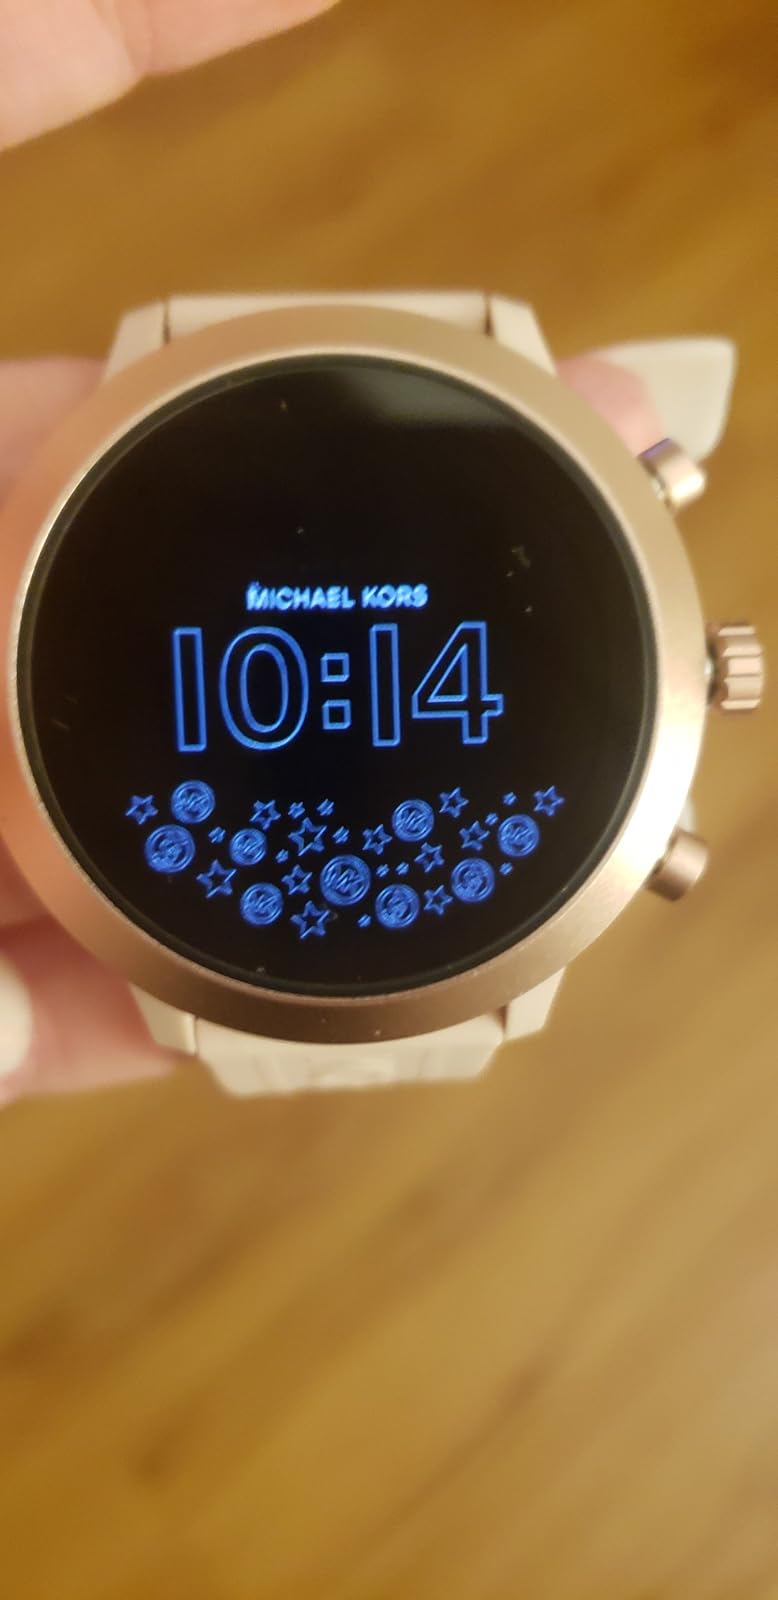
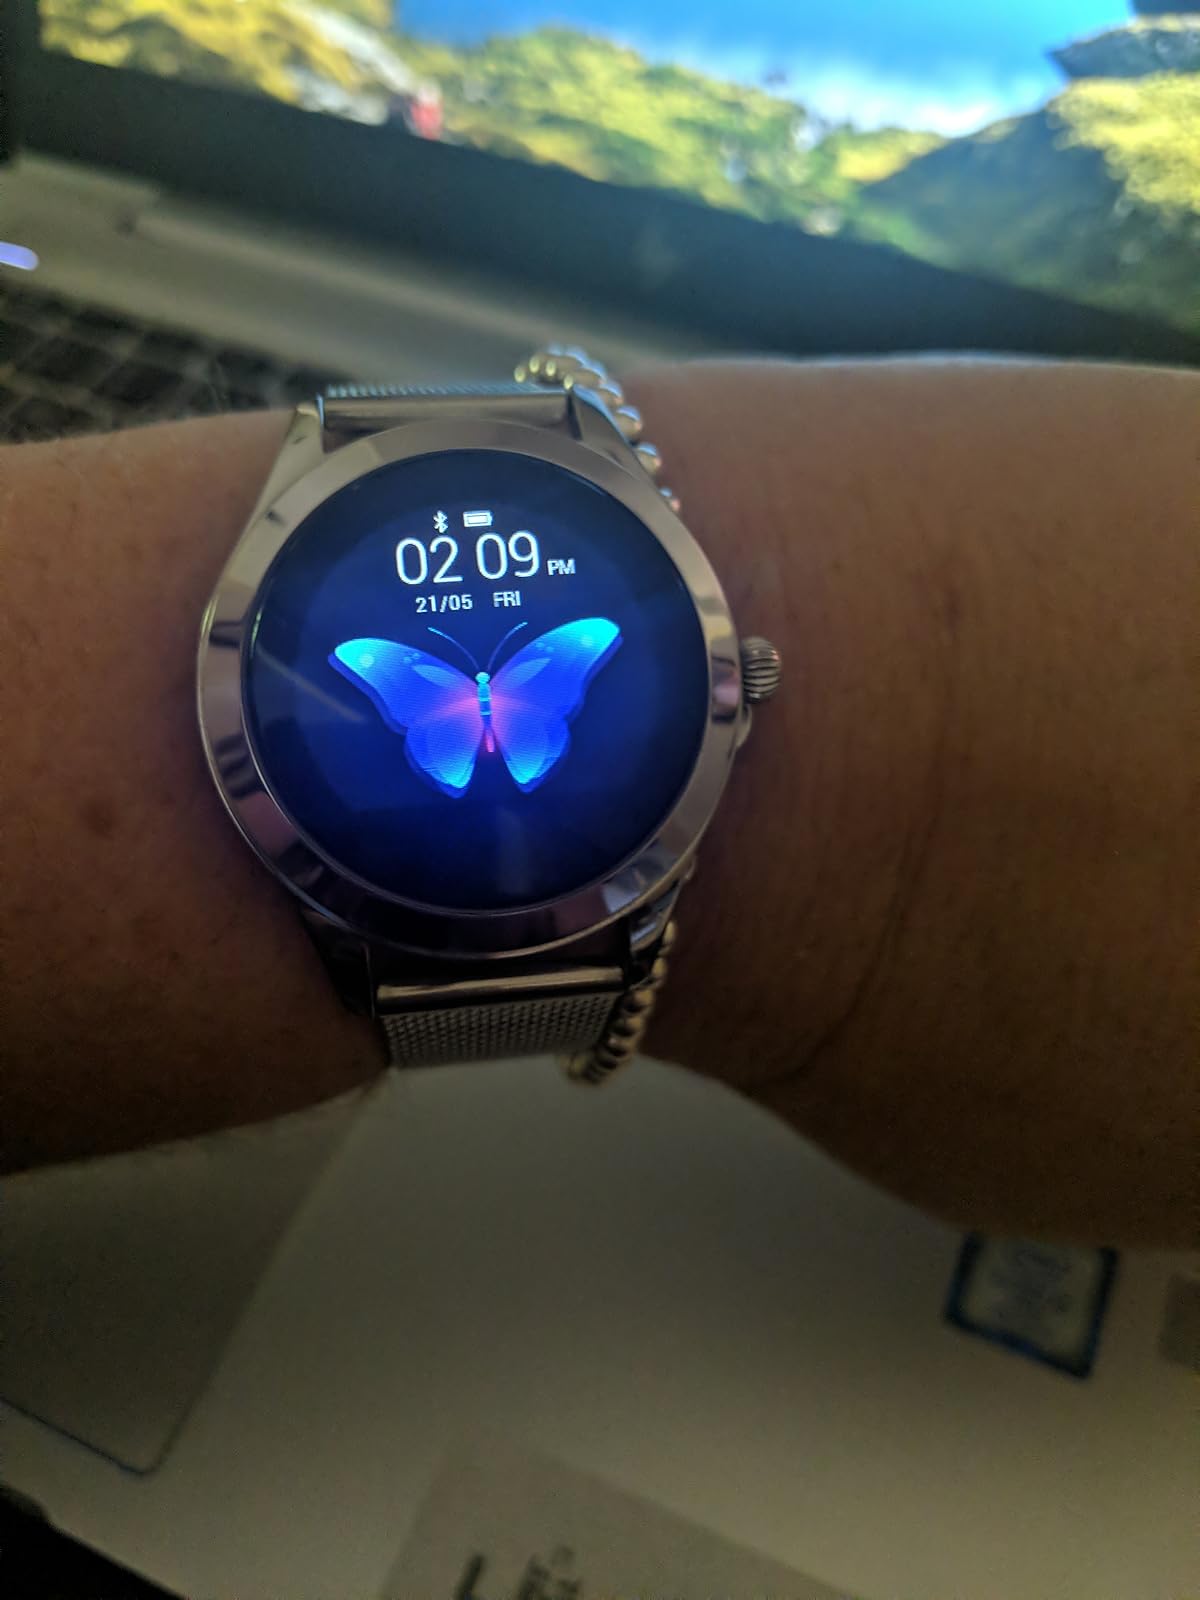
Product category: smartwatch
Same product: no